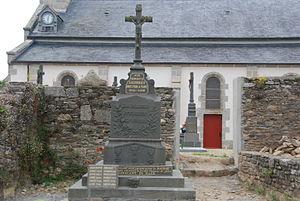
Monument aux morts - Kernoués-29
Kernouës [kɛʁnwɛs] est une commune du département du Finistère, dans la région Bretagne, en France.
Les monuments aux morts de la guerre 1914-1918 peuvent être surmontés d'éléments symbolisant :